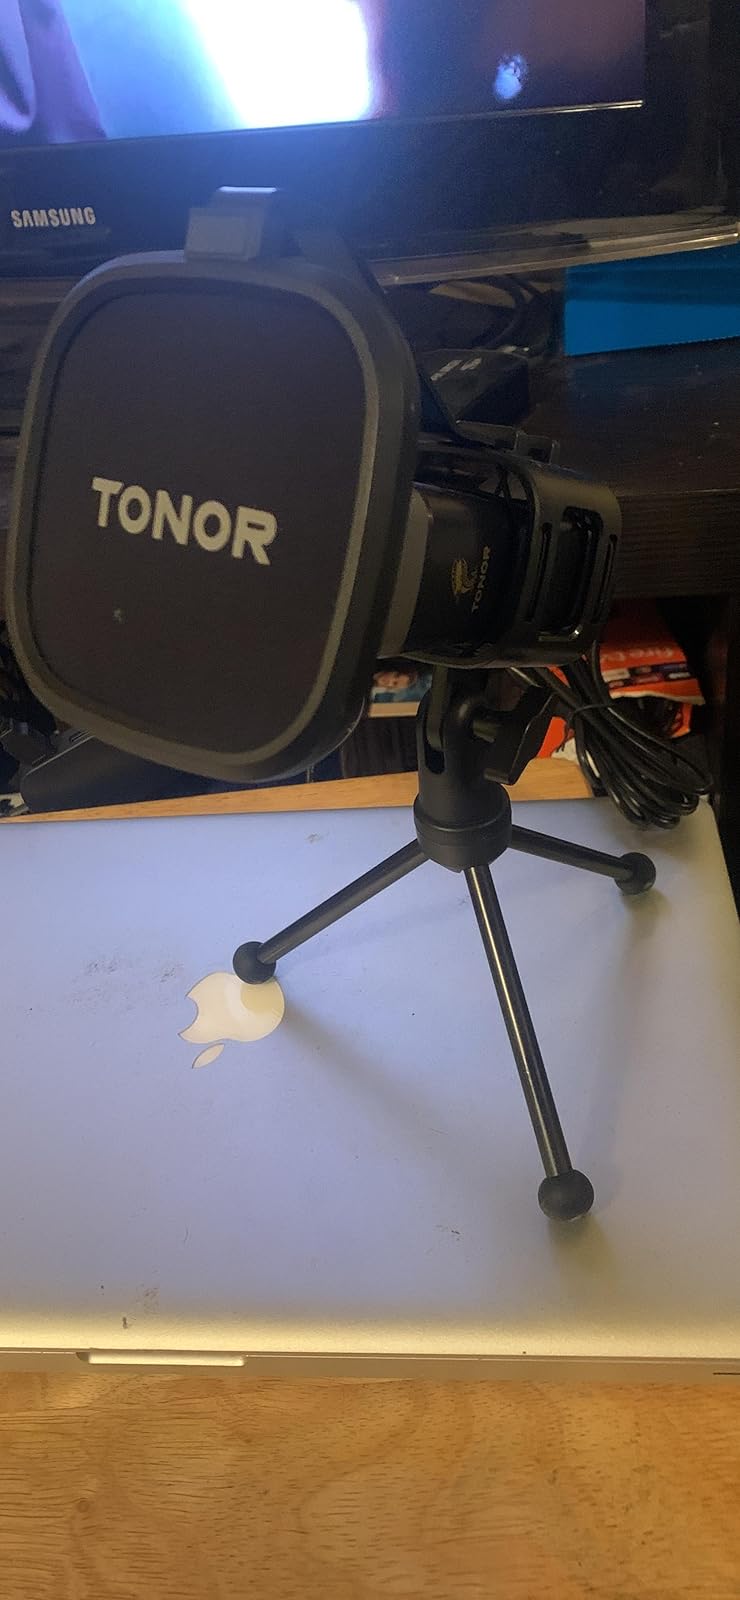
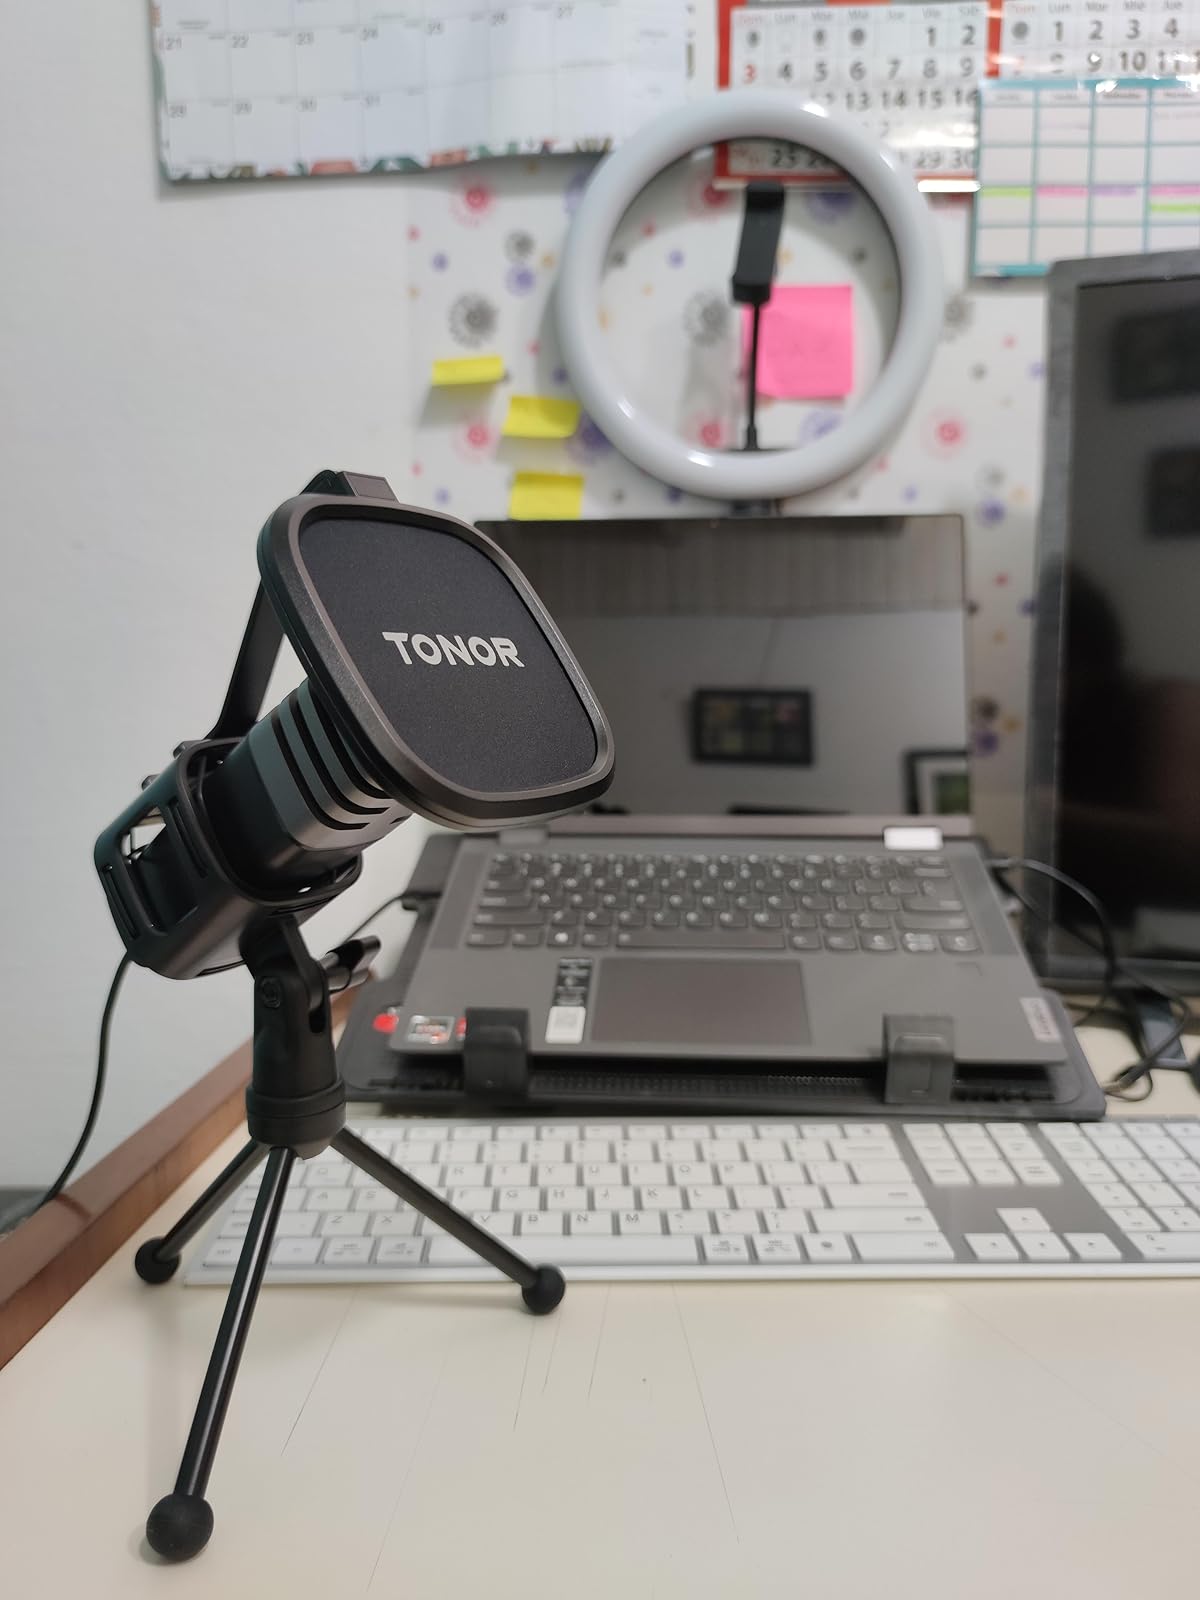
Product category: microphone
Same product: yes